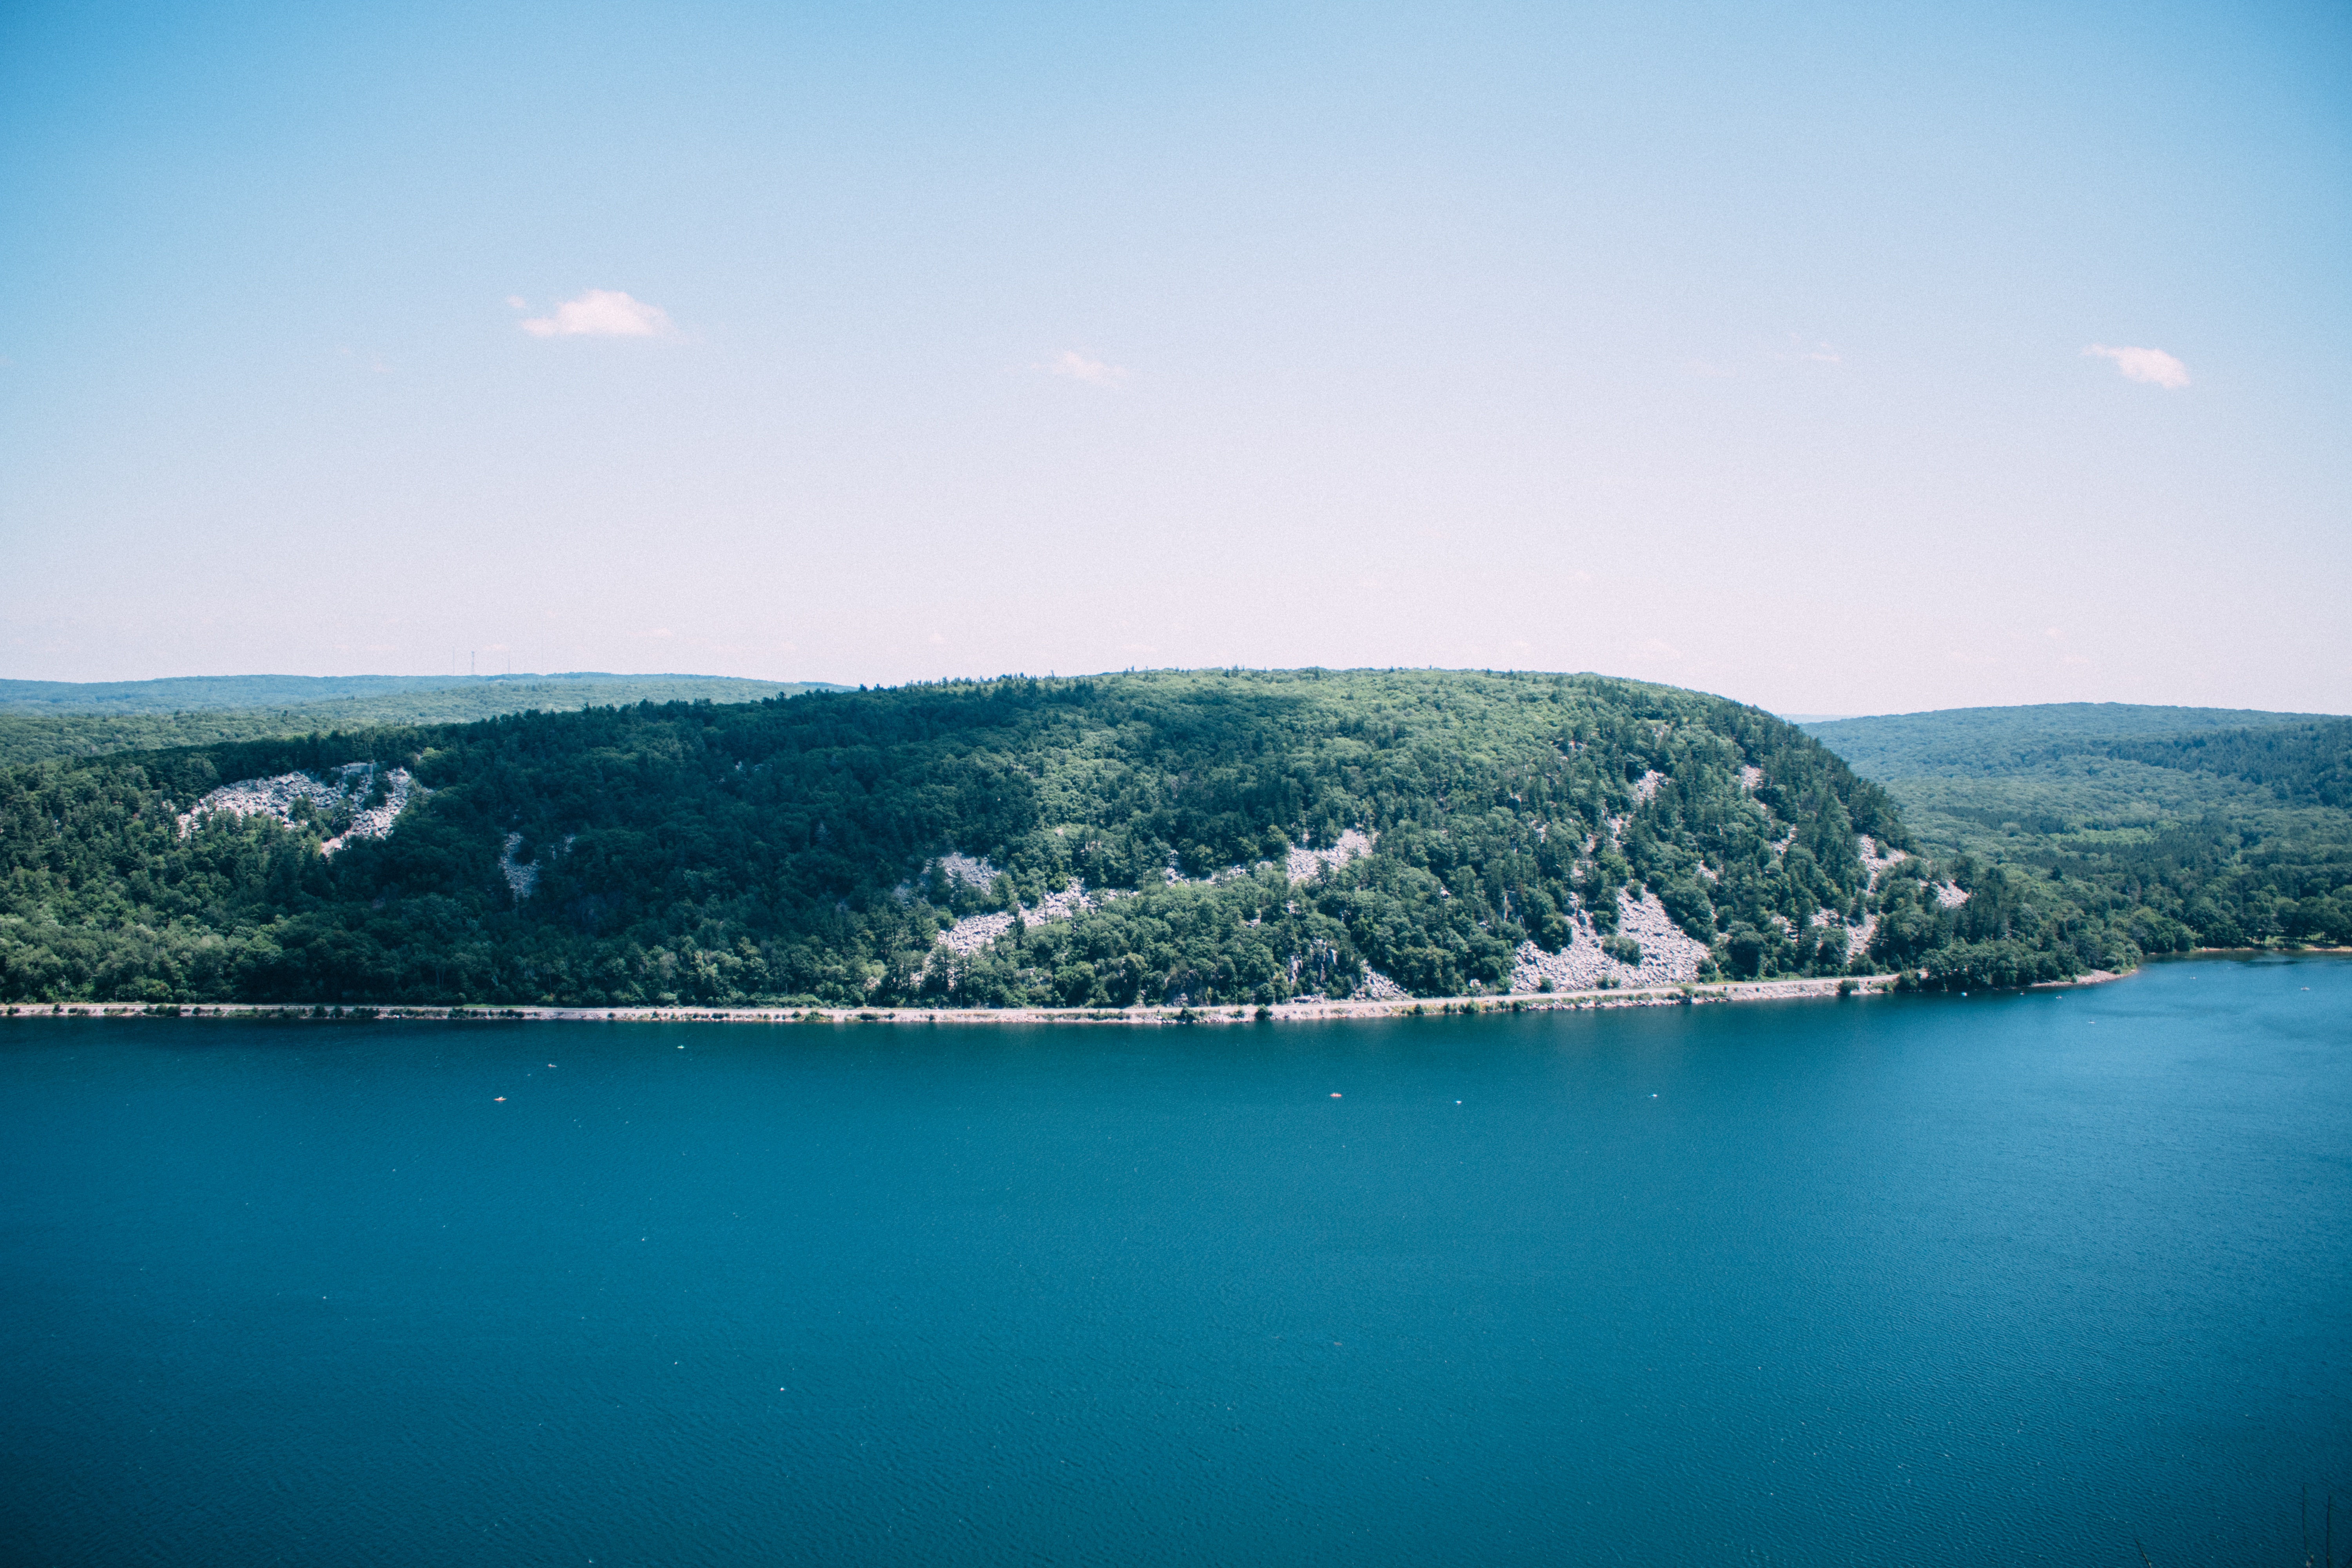
landscape, sea, coast, water, nature, ocean, horizon, mountain, cloud, sky, sunlight, morning, hill, lake, dawn, dusk, reflection, lagoon, bay, fjord, reservoir, body of water, loch, crater lake, landform